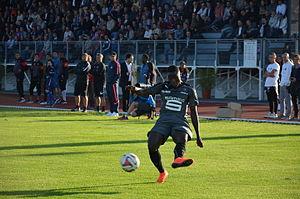
Photographie prise à l'occasion de la rencontre amicale opposant le Stade Malherbe de Caen au Stade rennais, le 9 juillet 2014 au stade Pierre-Comte de Vire. Ici, Paul-Georges Ntep.
Paul-Georges Ntep de Madiba, dit Paul-Georges Ntep, né le 29 juillet 1992 à Douala au Cameroun, est un footballeur international français puis camerounais. Il évolue actuellement au poste d'ailier gauche à l'En avant Guingamp.
La saison 2014-2015 du Stade rennais football club débute le 25 juin 2014 avec la reprise de l'entraînement. Le club est engagé dans trois compétitions, et débute ses matches de compétition officielle le 9 août 2014 avec la première journée de Ligue 1. Le club est aussi engagé en Coupe de France et en Coupe de la Ligue.